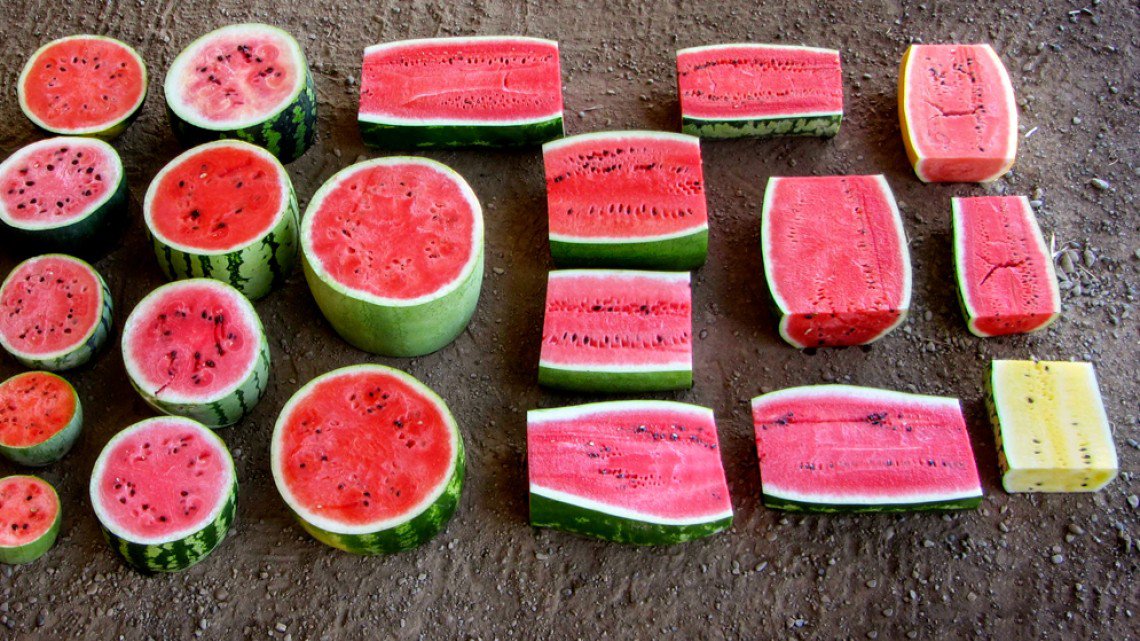
Label: Watermelon